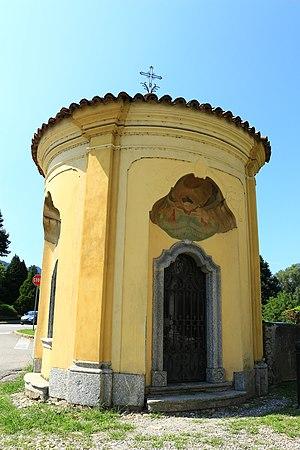
Brivio est une commune italienne de la province de Lecco dans la région Lombardie en Italie. La ville est traversée par la rivière Adda, le quatrième plus long cours d'eau italien. Brivio fut longtemps, de par sa position le long de l'Adda, une ville frontière entre le Duché de Milan, dont elle faisait partie, et la République de Venise.